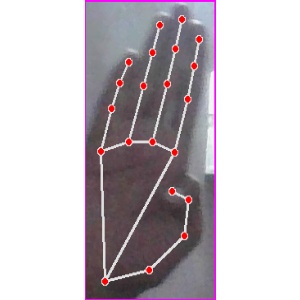
अक्षर: झ